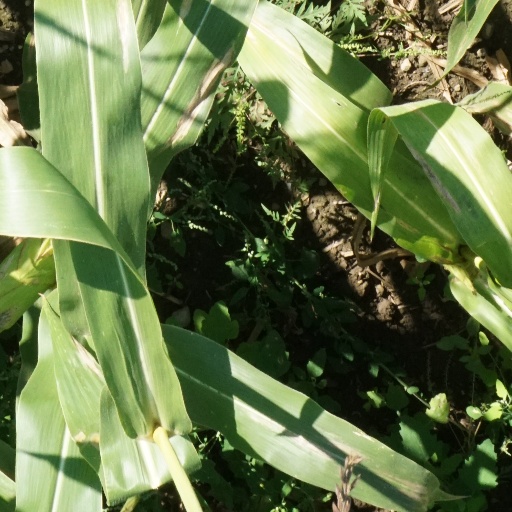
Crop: maize; corn